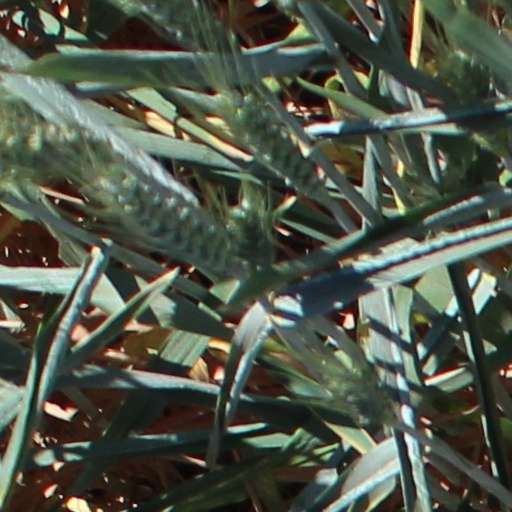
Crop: wheat